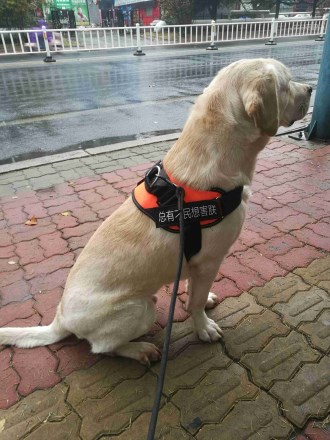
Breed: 3580-n000122-Labrador_retriever